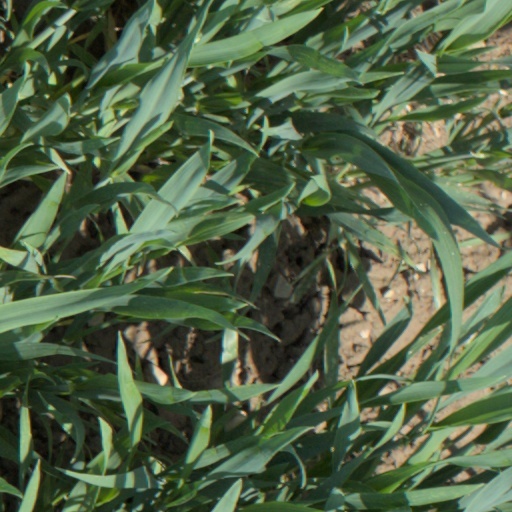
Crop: wheat